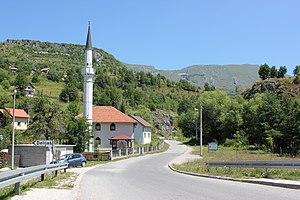
Delijaš est un village de Bosnie-Herzégovine. Il est situé dans la municipalité de Trnovo, dans le canton de Sarajevo et dans la Fédération de Bosnie-et-Herzégovine. Selon les premiers résultats du recensement bosnien de 2013, il compte 106 habitants.